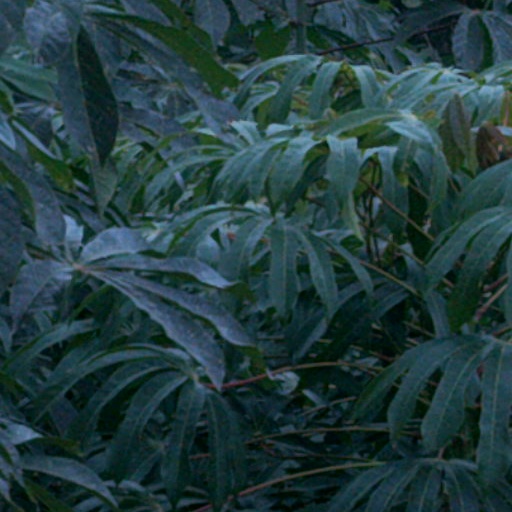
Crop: cassava